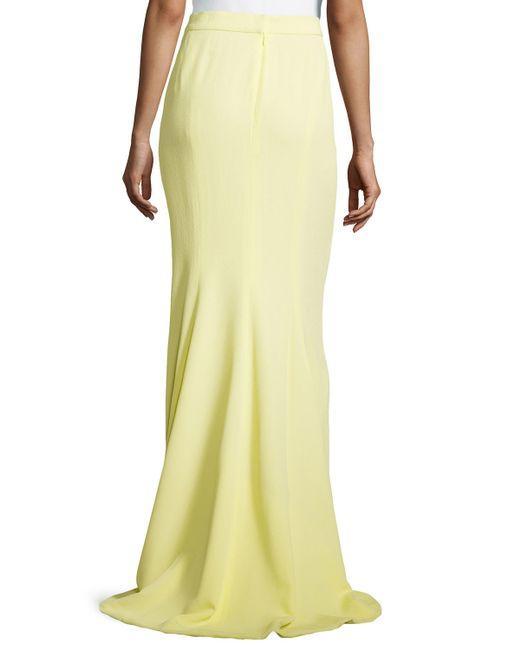
GAL WILD LIME MAXIROCK MIT SCHLITZ